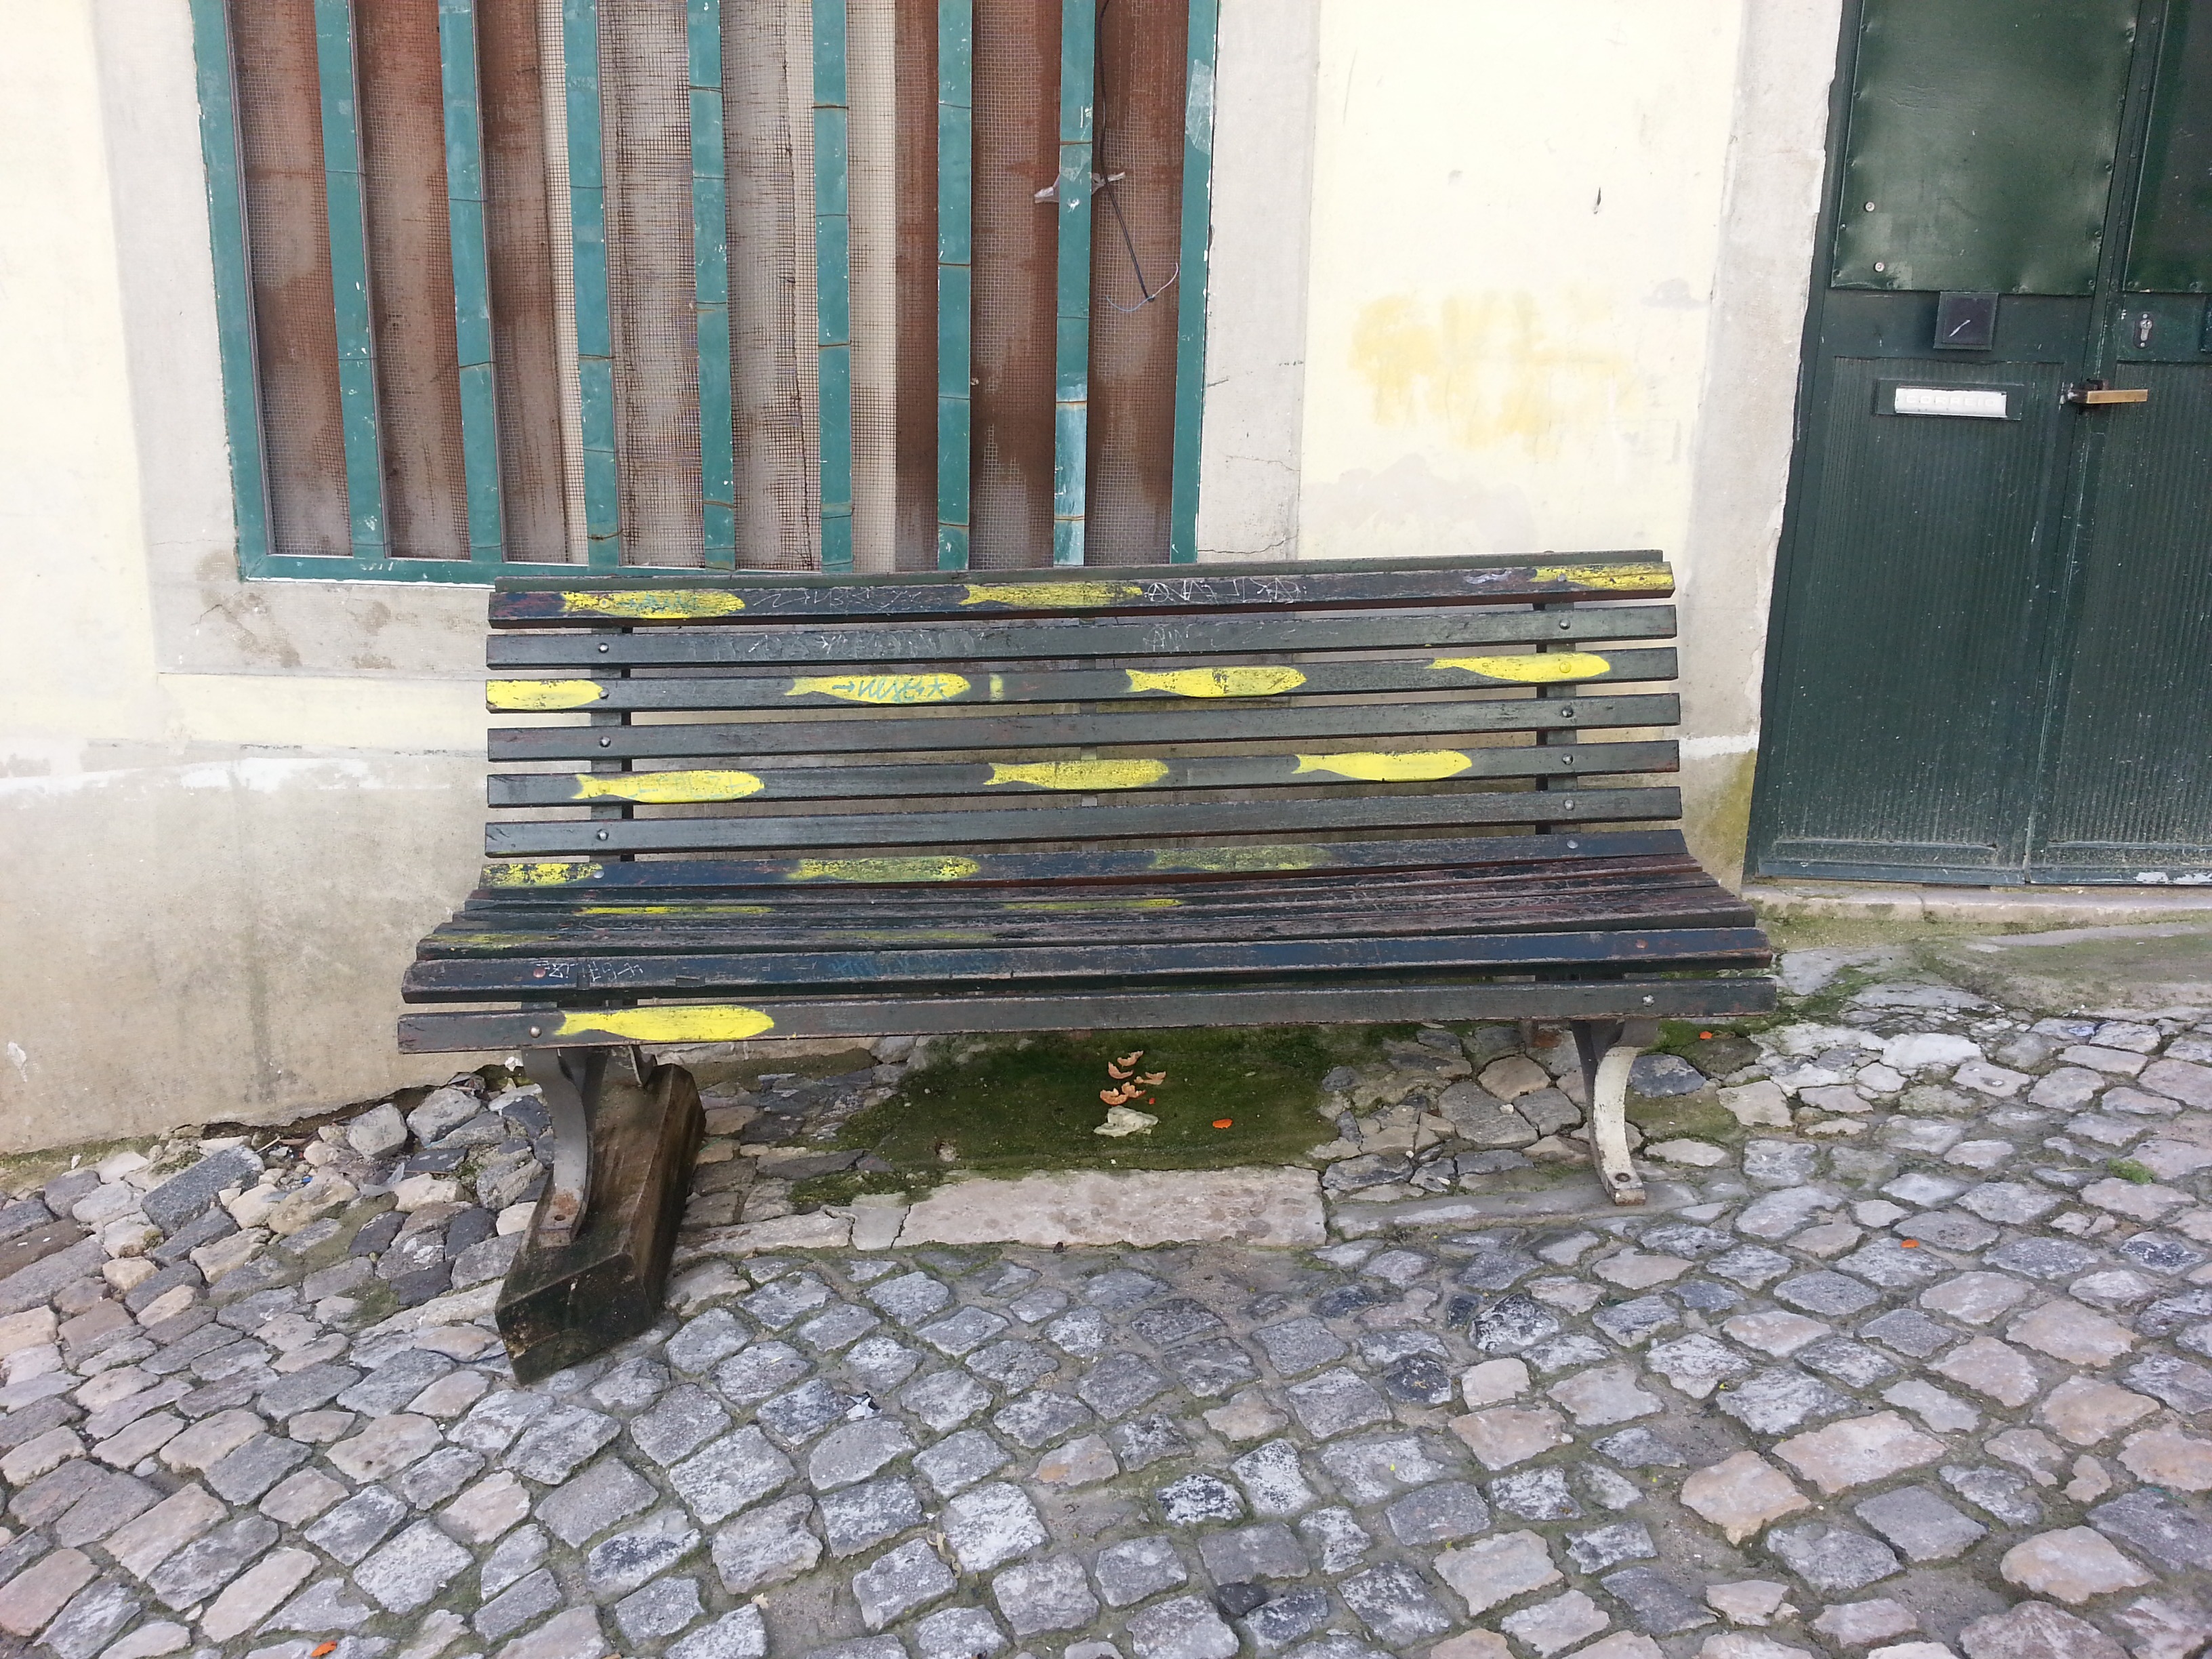
table, wood, bench, chair, floor, old, backyard, rest, furniture, old town, bank, shabby, break, house entrance, historically, lisbon, paving stones, click, flooring, man made object